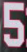
Number: 5